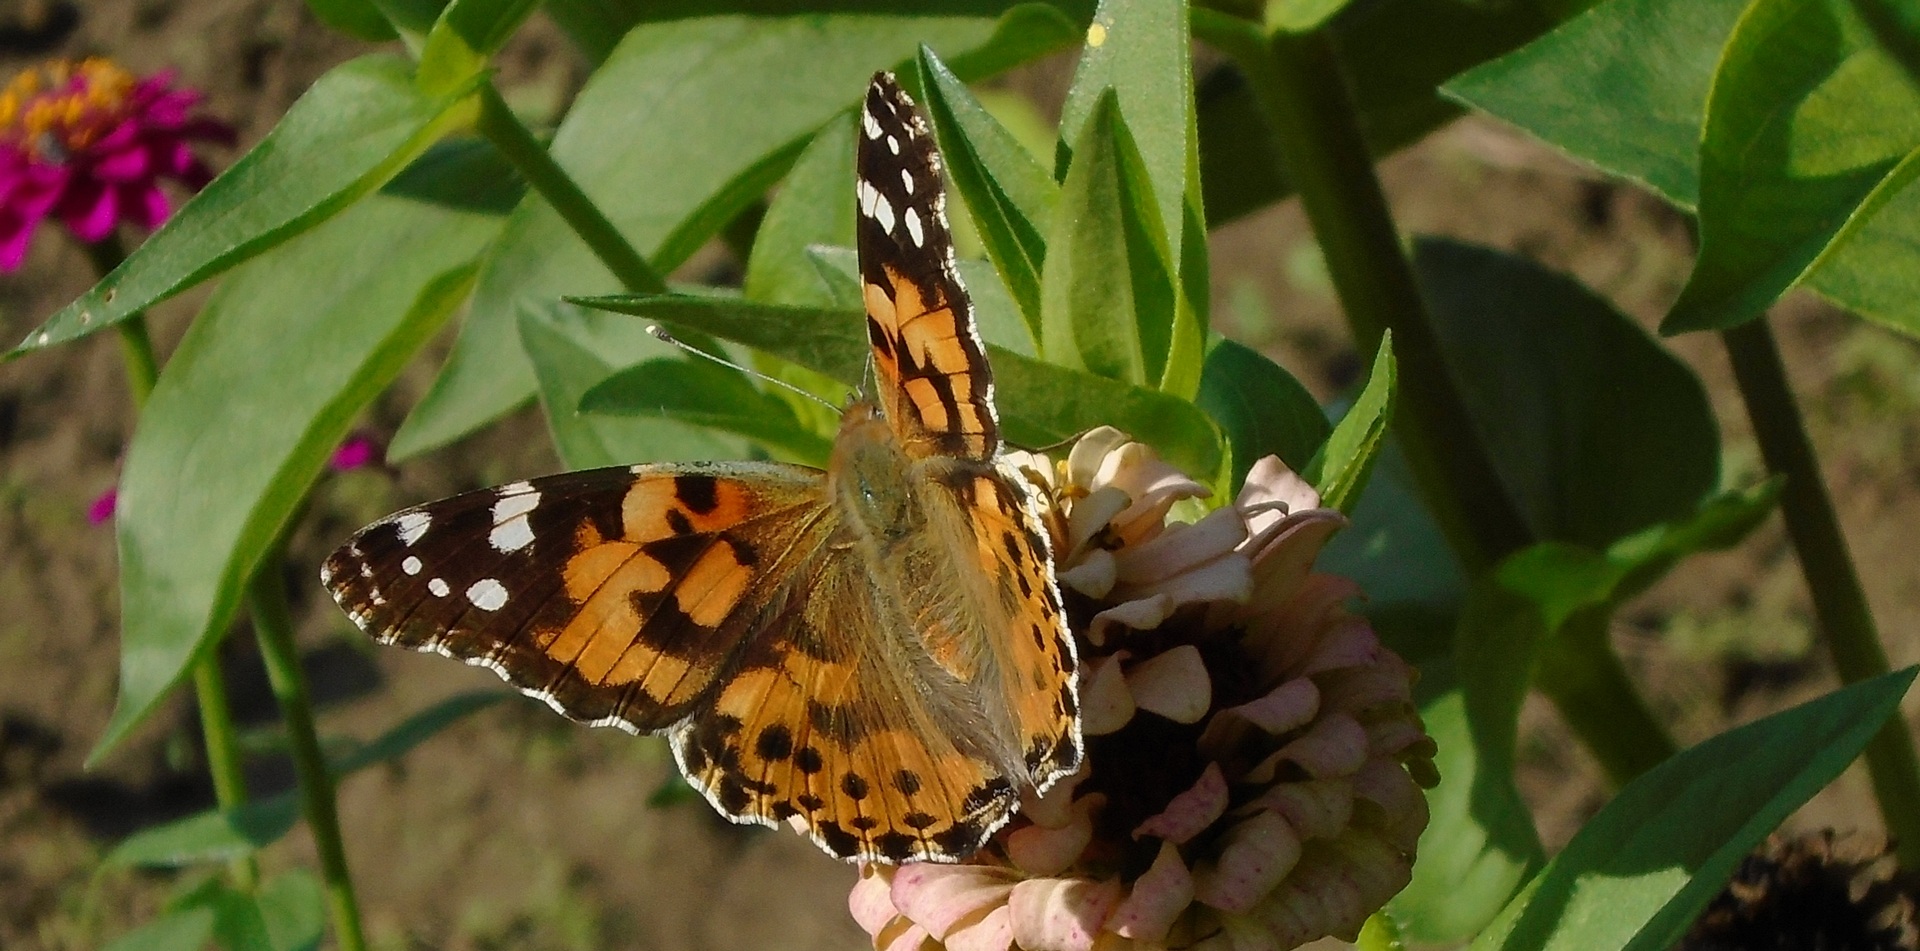
nature, flower, summer, wildlife, jungle, insect, macro, botany, butterfly, winged, flora, fauna, invertebrate, monarch butterfly, spotted, flower garden, macro photography, arthropod, flying insect, pollinator, polka dots, moths and butterflies